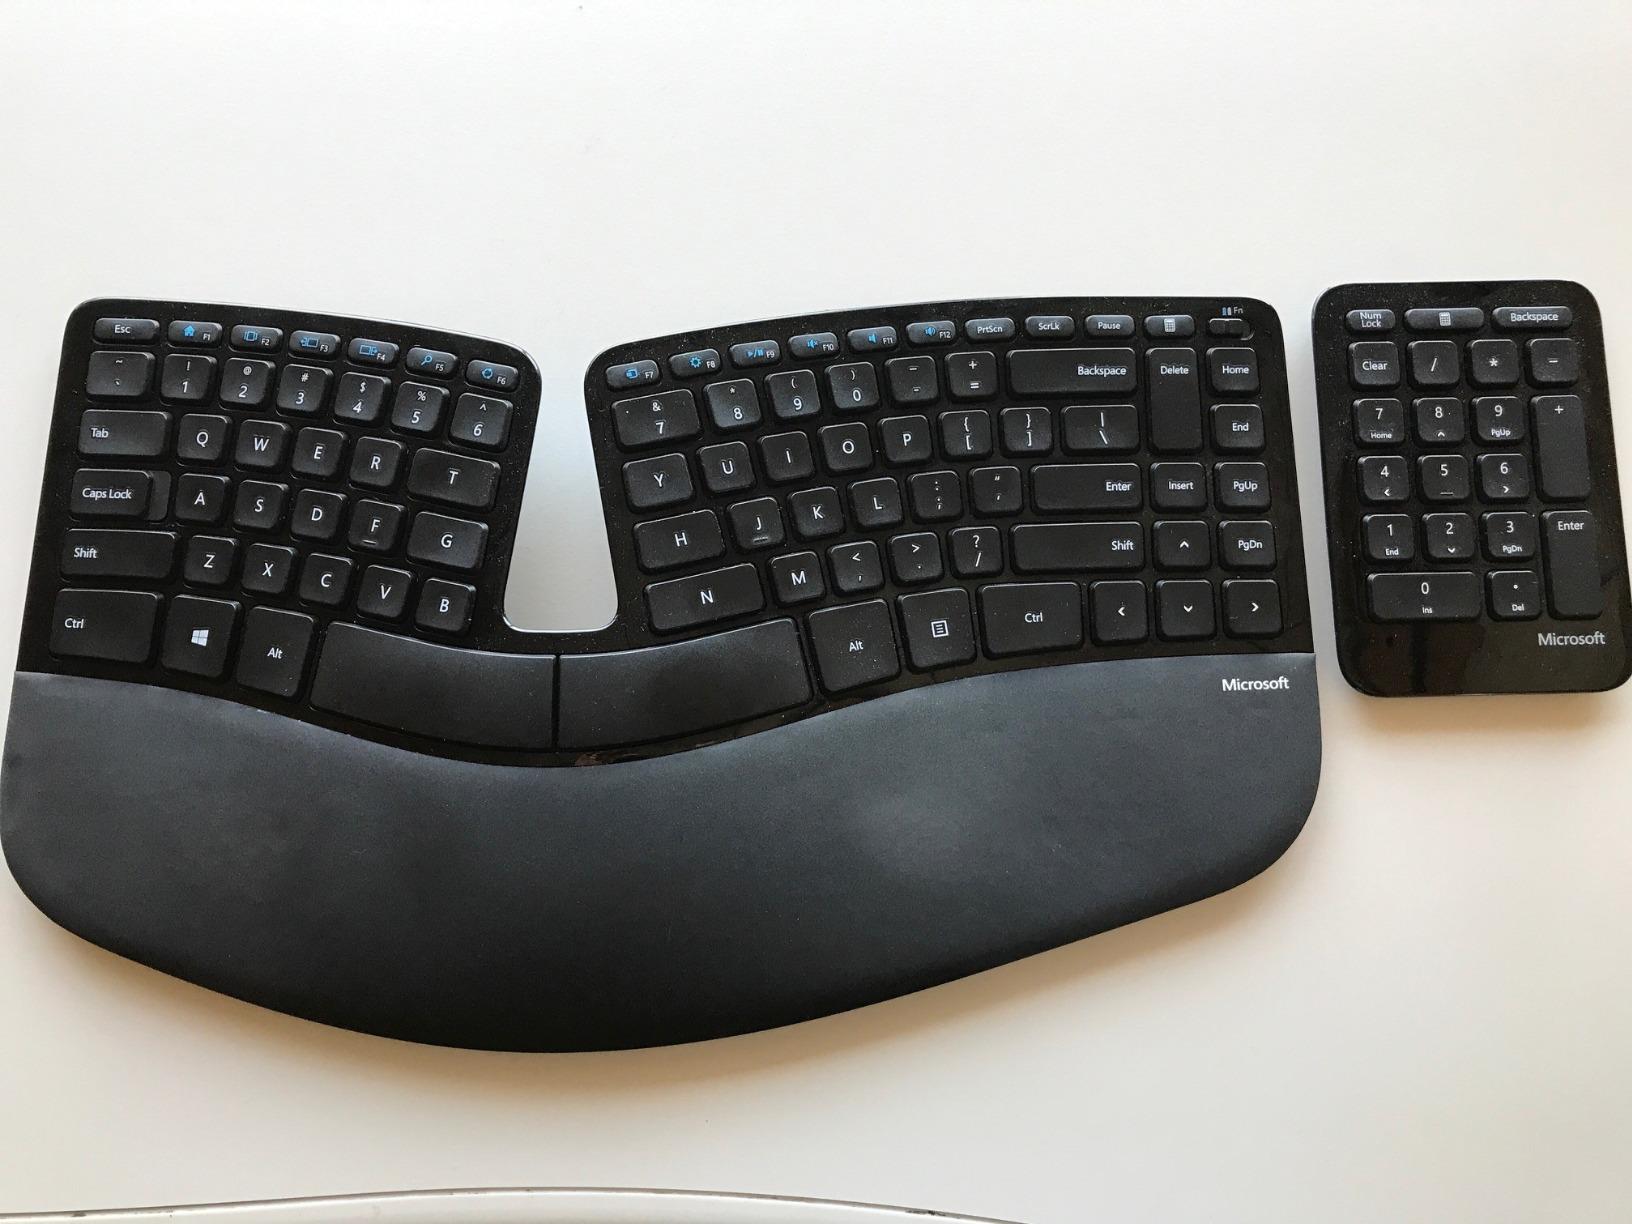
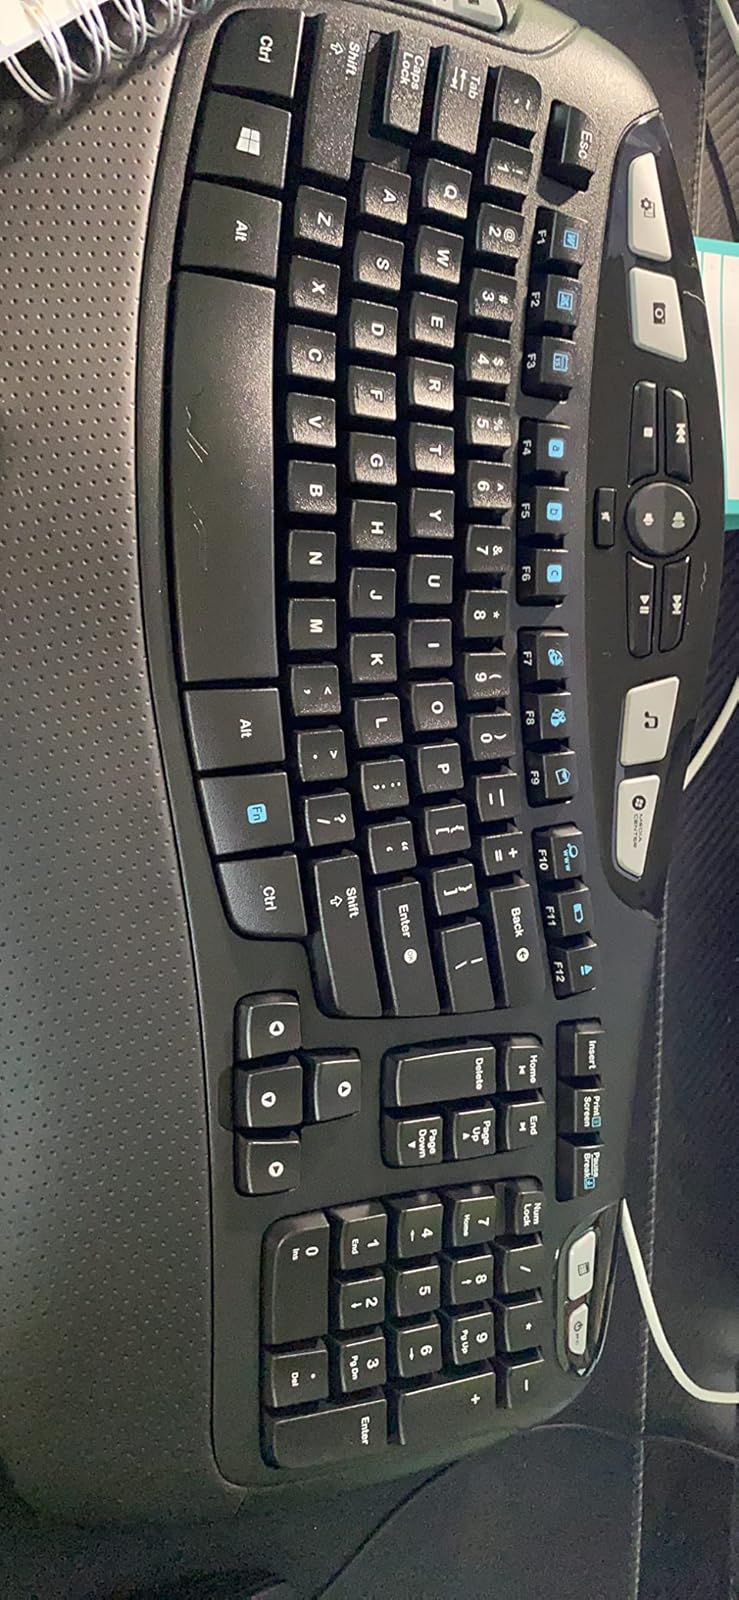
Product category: keyboard
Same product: no